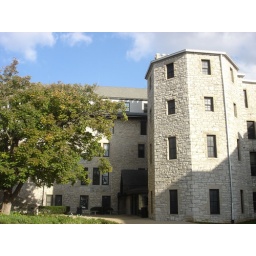
a view of the back of the main building the window partially obscured by the branches is my office window